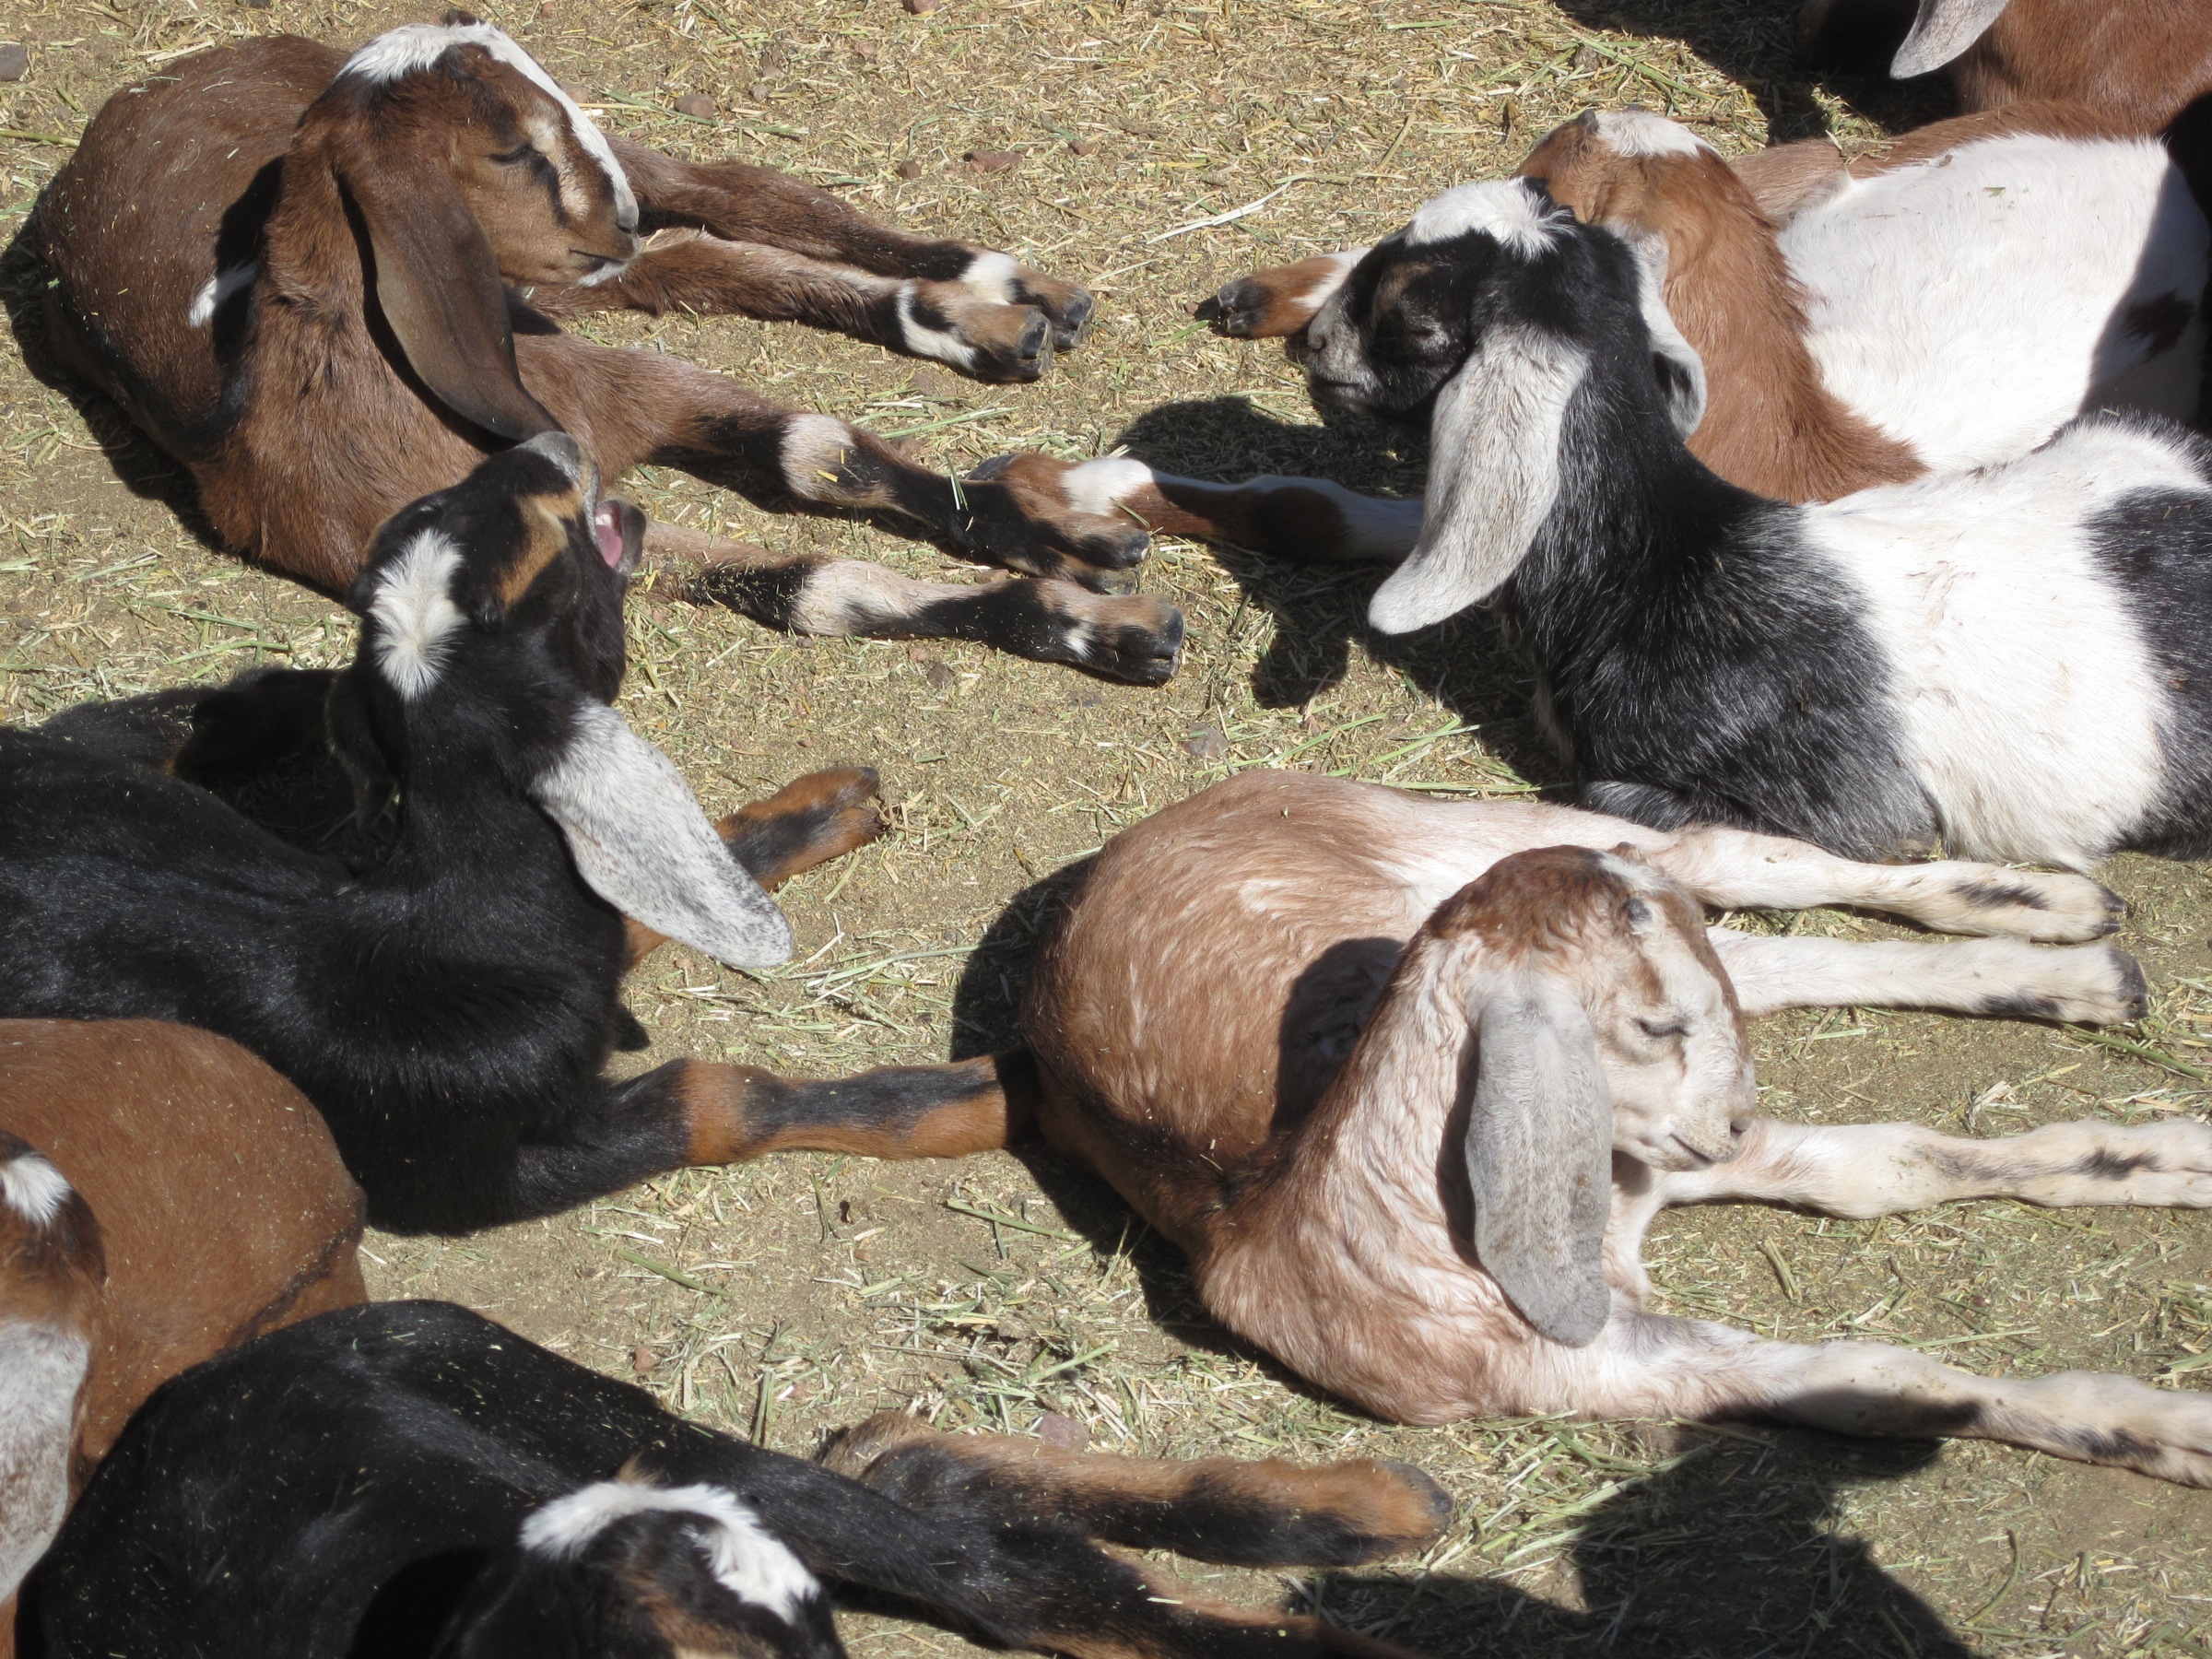
goat, mammal, goats, vertebrate, strawberryaz, horse like mammal, mustang horse, cow goat family